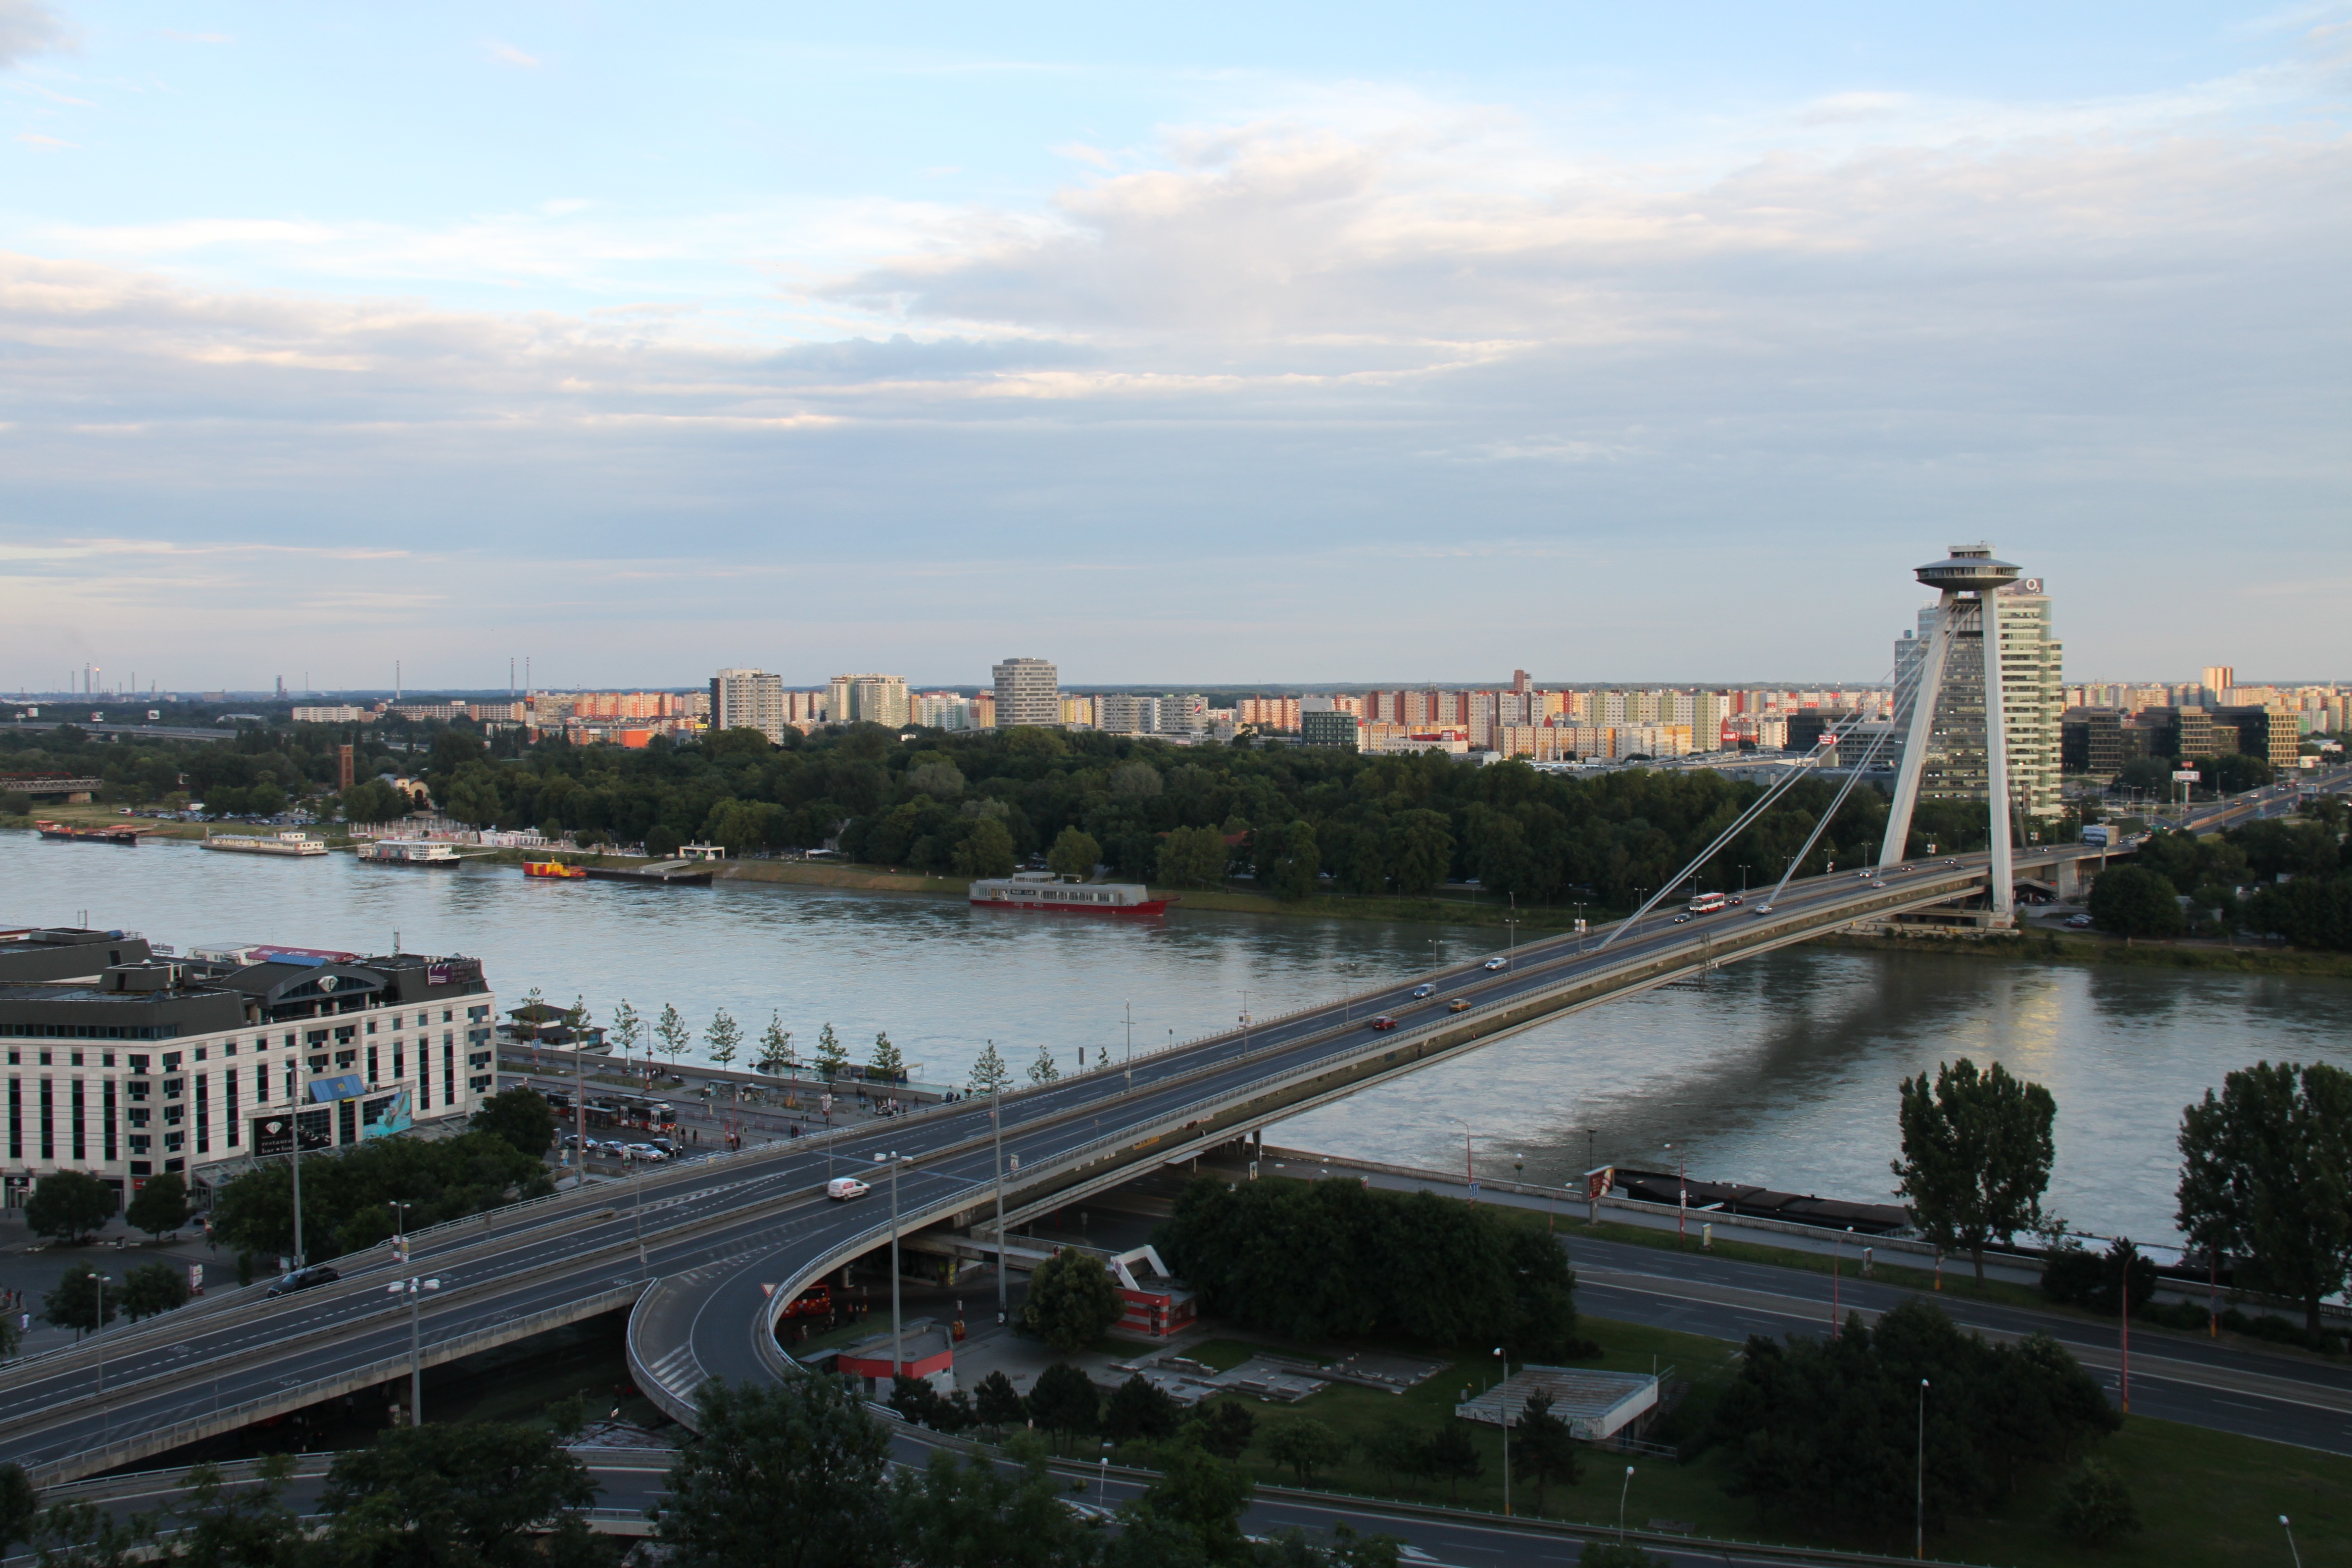
bridge, skyline, city, river, canal, cityscape, downtown, transport, reflection, landmark, waterway, danube, bratislava, slovakia